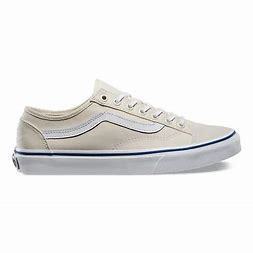
Brand: Vans
Model: Style 36